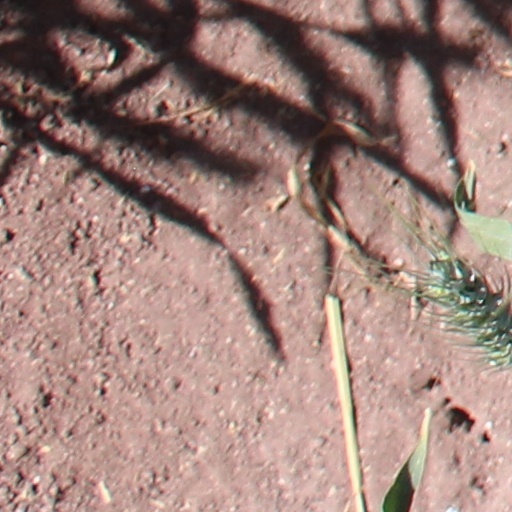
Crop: wheat